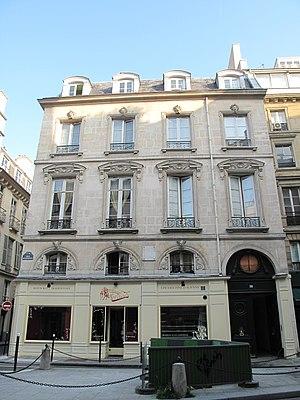
Maison où est mort le philosophe Denis Diderot (1713-1784)